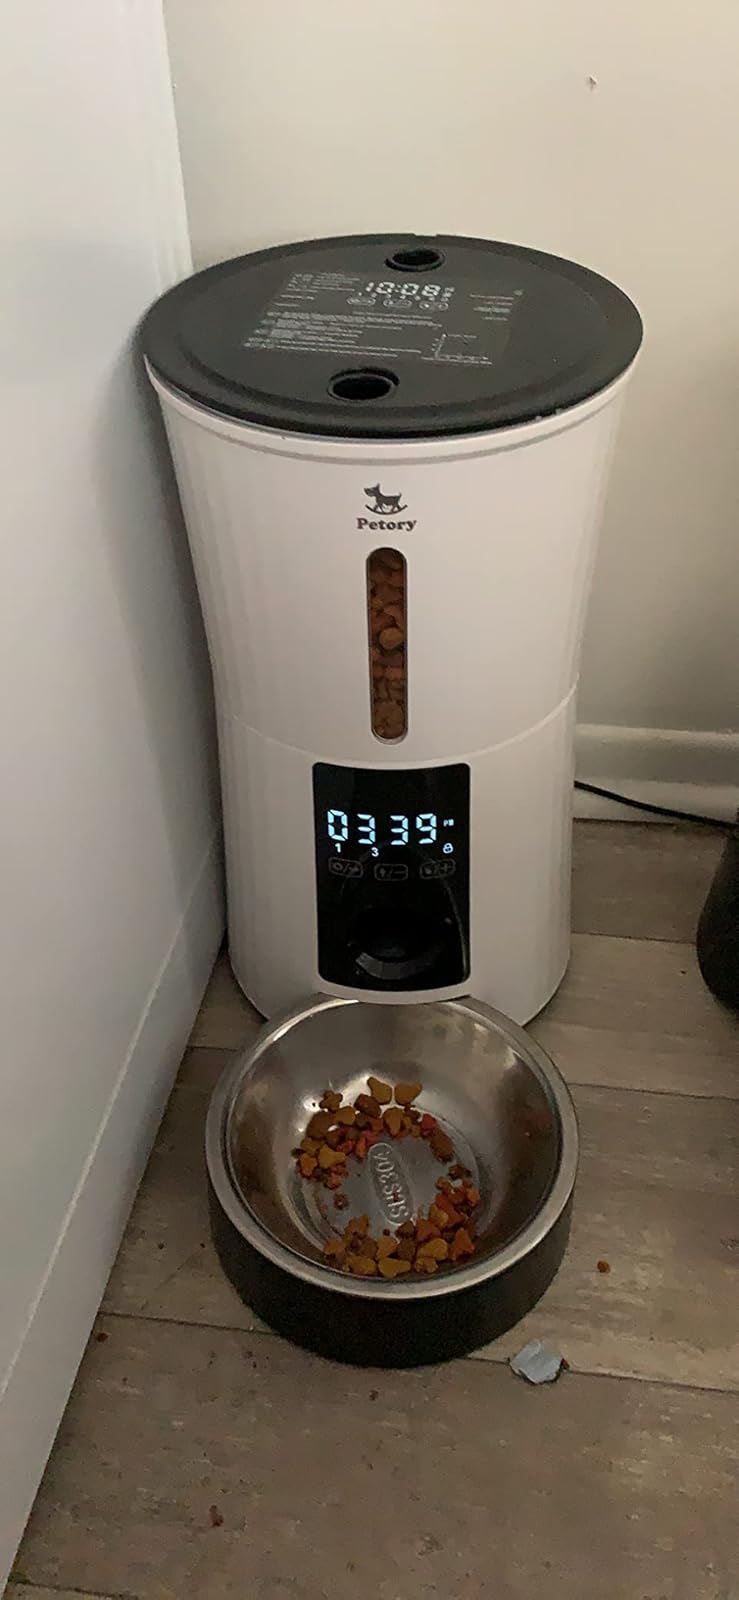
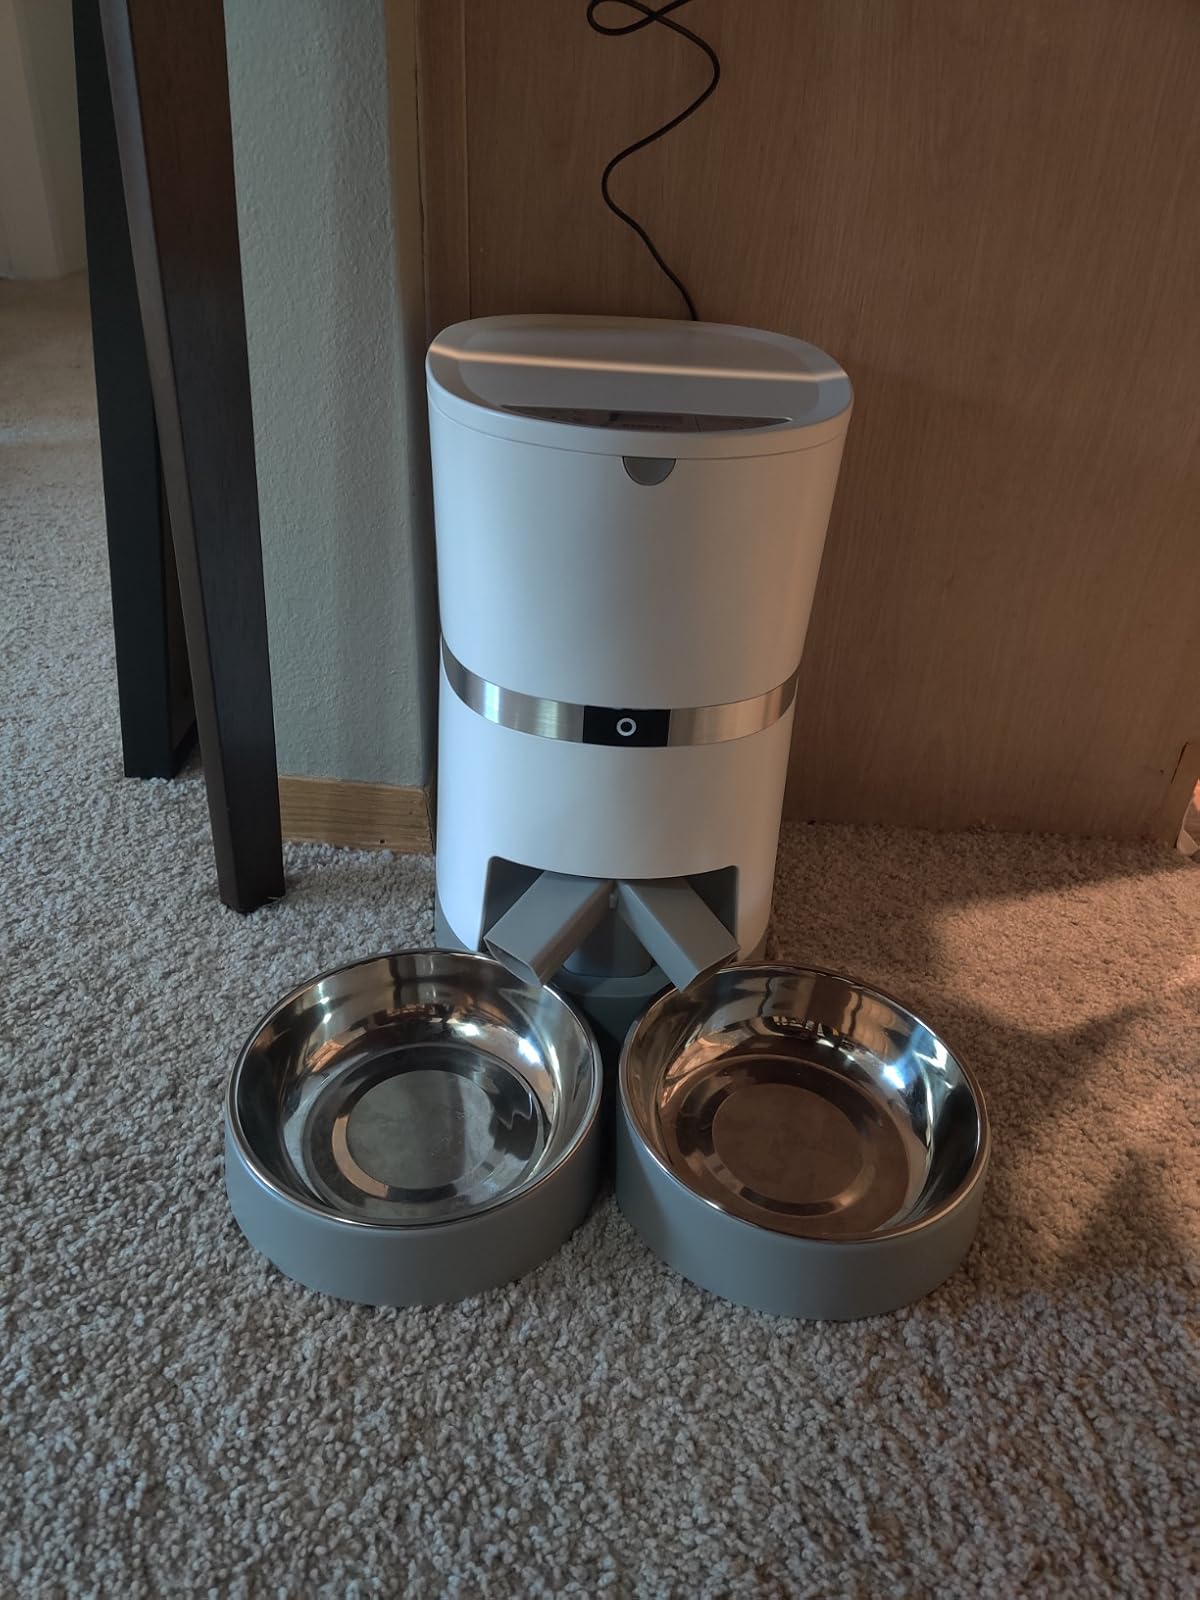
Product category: items_feeder
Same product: no